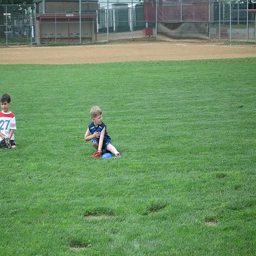
Two children are sitting in a baseball field.
Two boys sitting in the middle of a baseball field.
A little boy sitting on a lush green field.
The boys are at practice, sitting in the outfield wearing their catchers mitts.
an image of kids playing in the grass